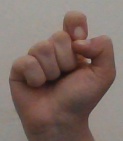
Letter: fa